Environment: real
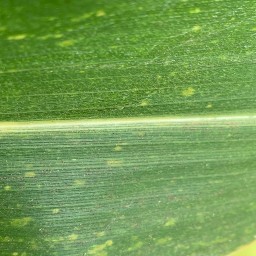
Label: lethal_necrosis